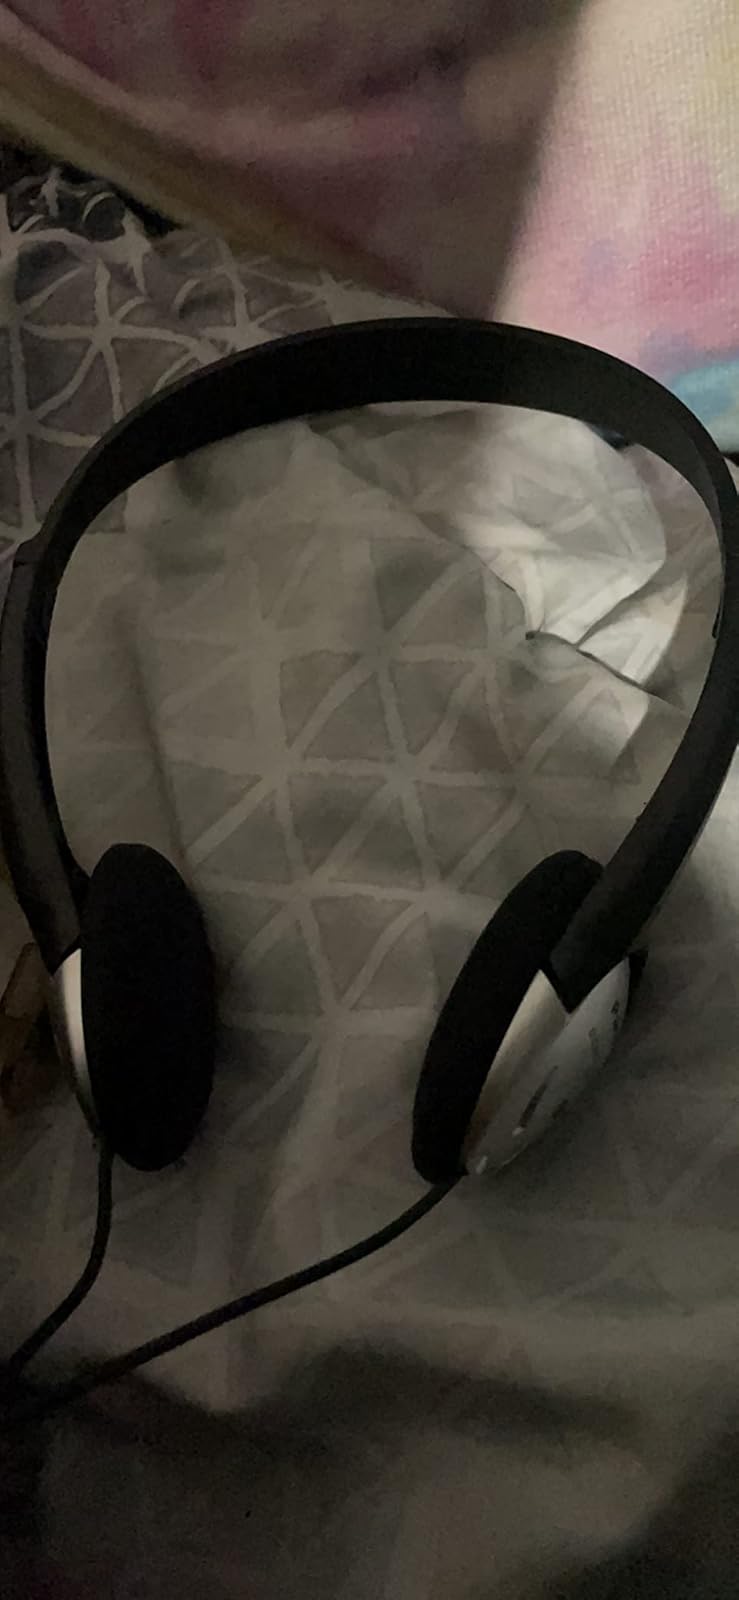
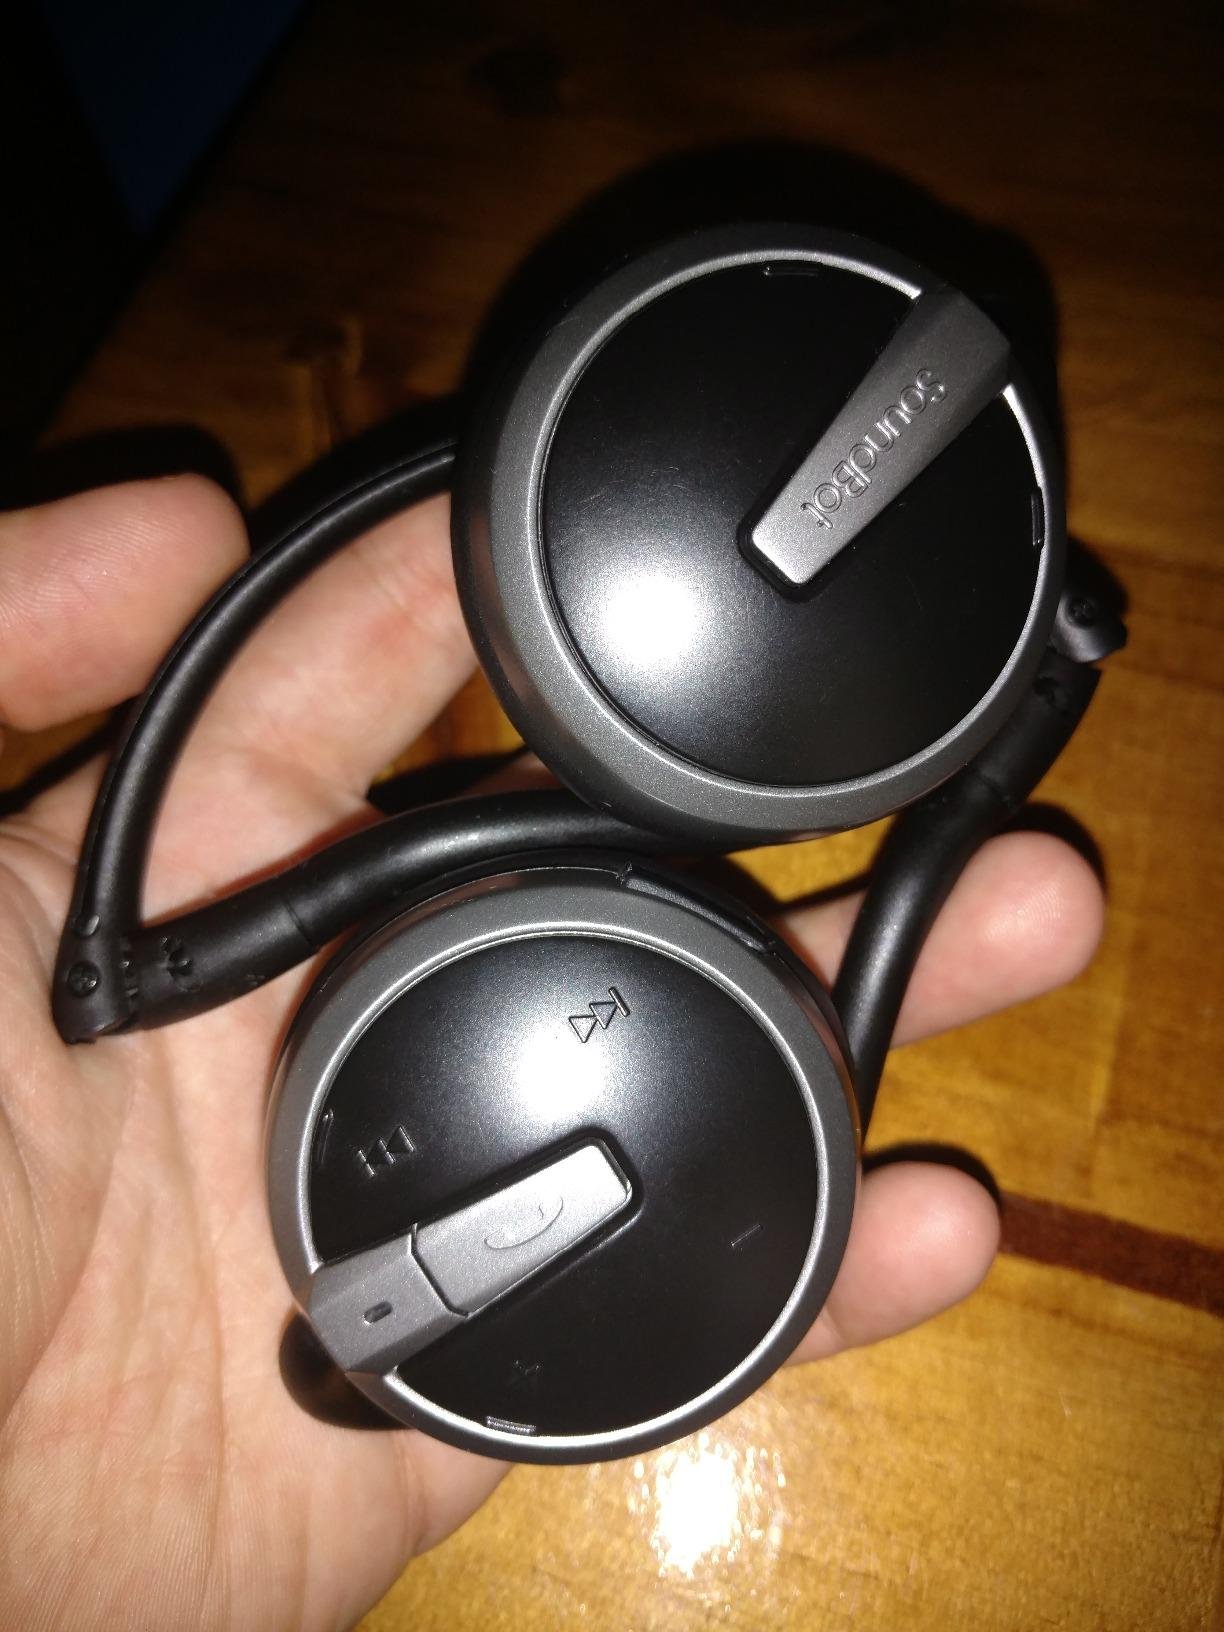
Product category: headphones
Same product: no